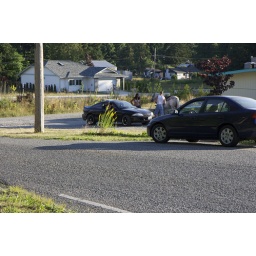
Teenager in bikini plus horse and two guys in car